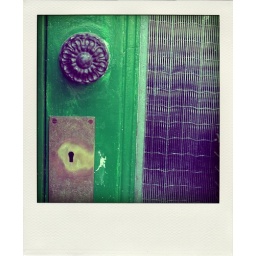
green door in barcelona